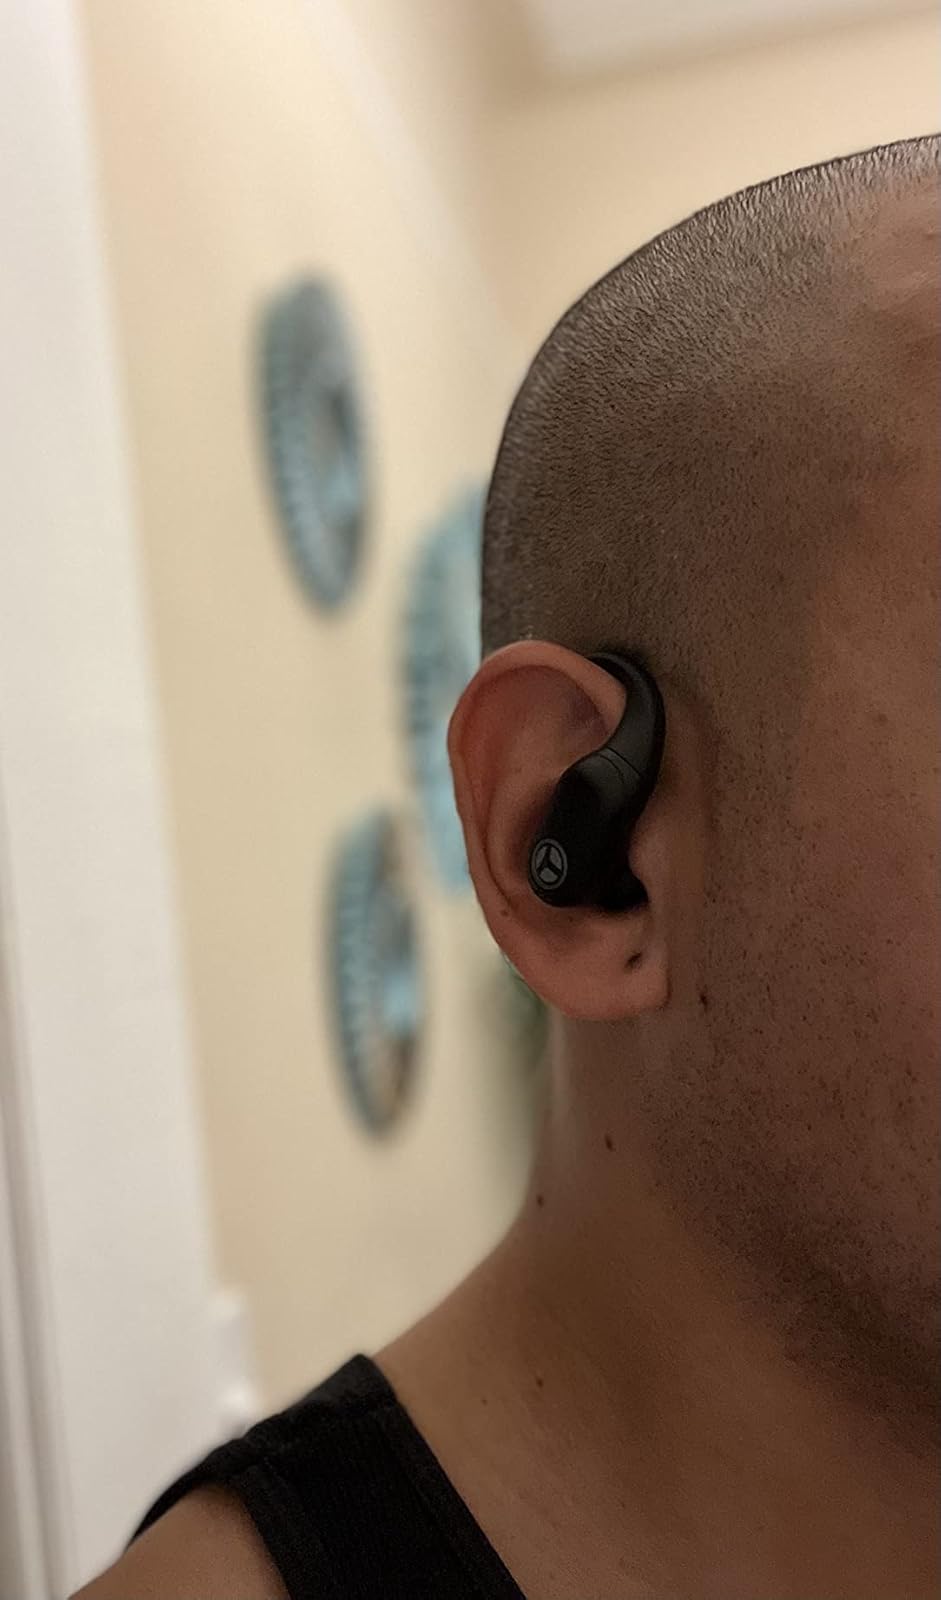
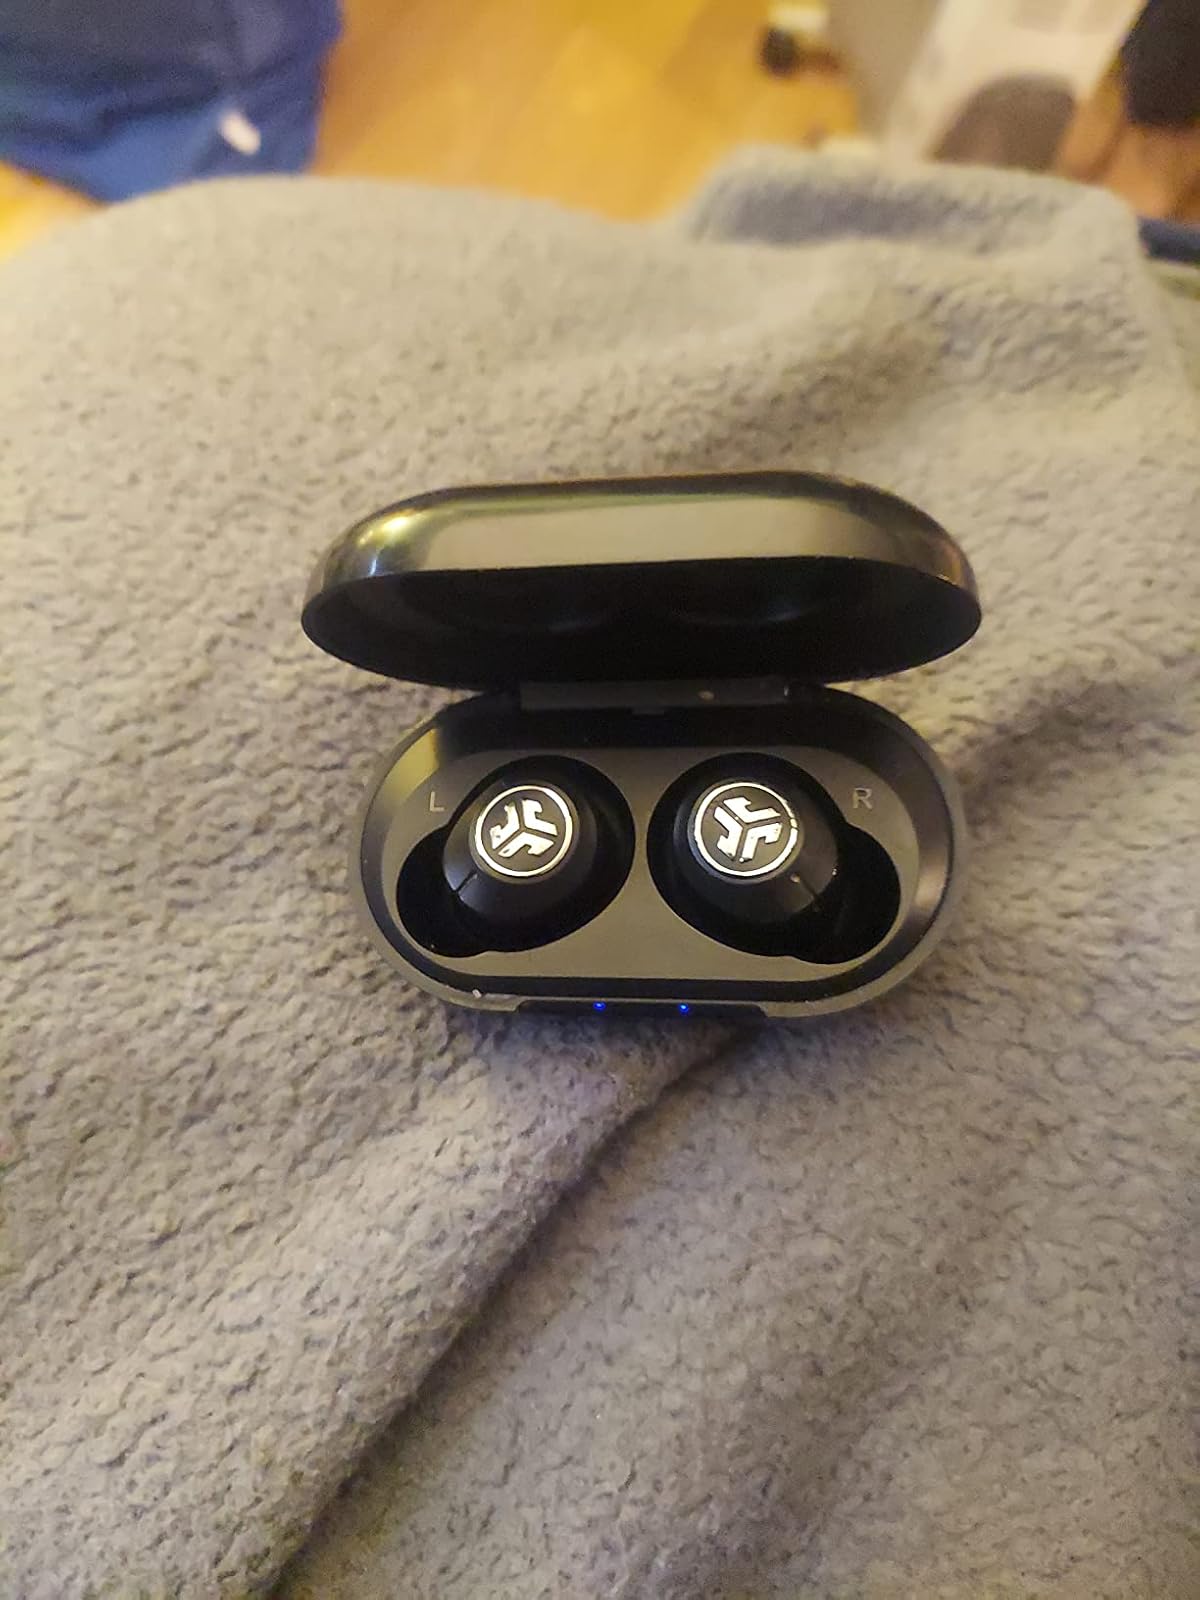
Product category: earbuds
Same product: no